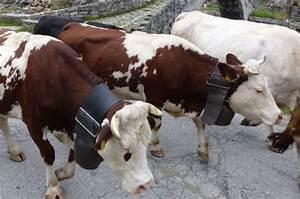
cow